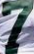
Number: 7